2010 Darwin shopping centre bombing

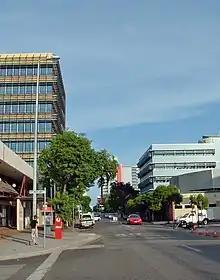
Mitchell St, Darwin, close to where the explosion took place.

The 2010 Darwin shopping centre bombing was an incident which occurred on 3 February 2010 at the CBD Plaza shopping centre, located at 47 Cavenagh Street in the Darwin CBD. 19 people were wounded, including a police officer.